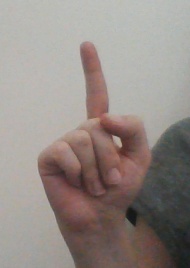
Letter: bb